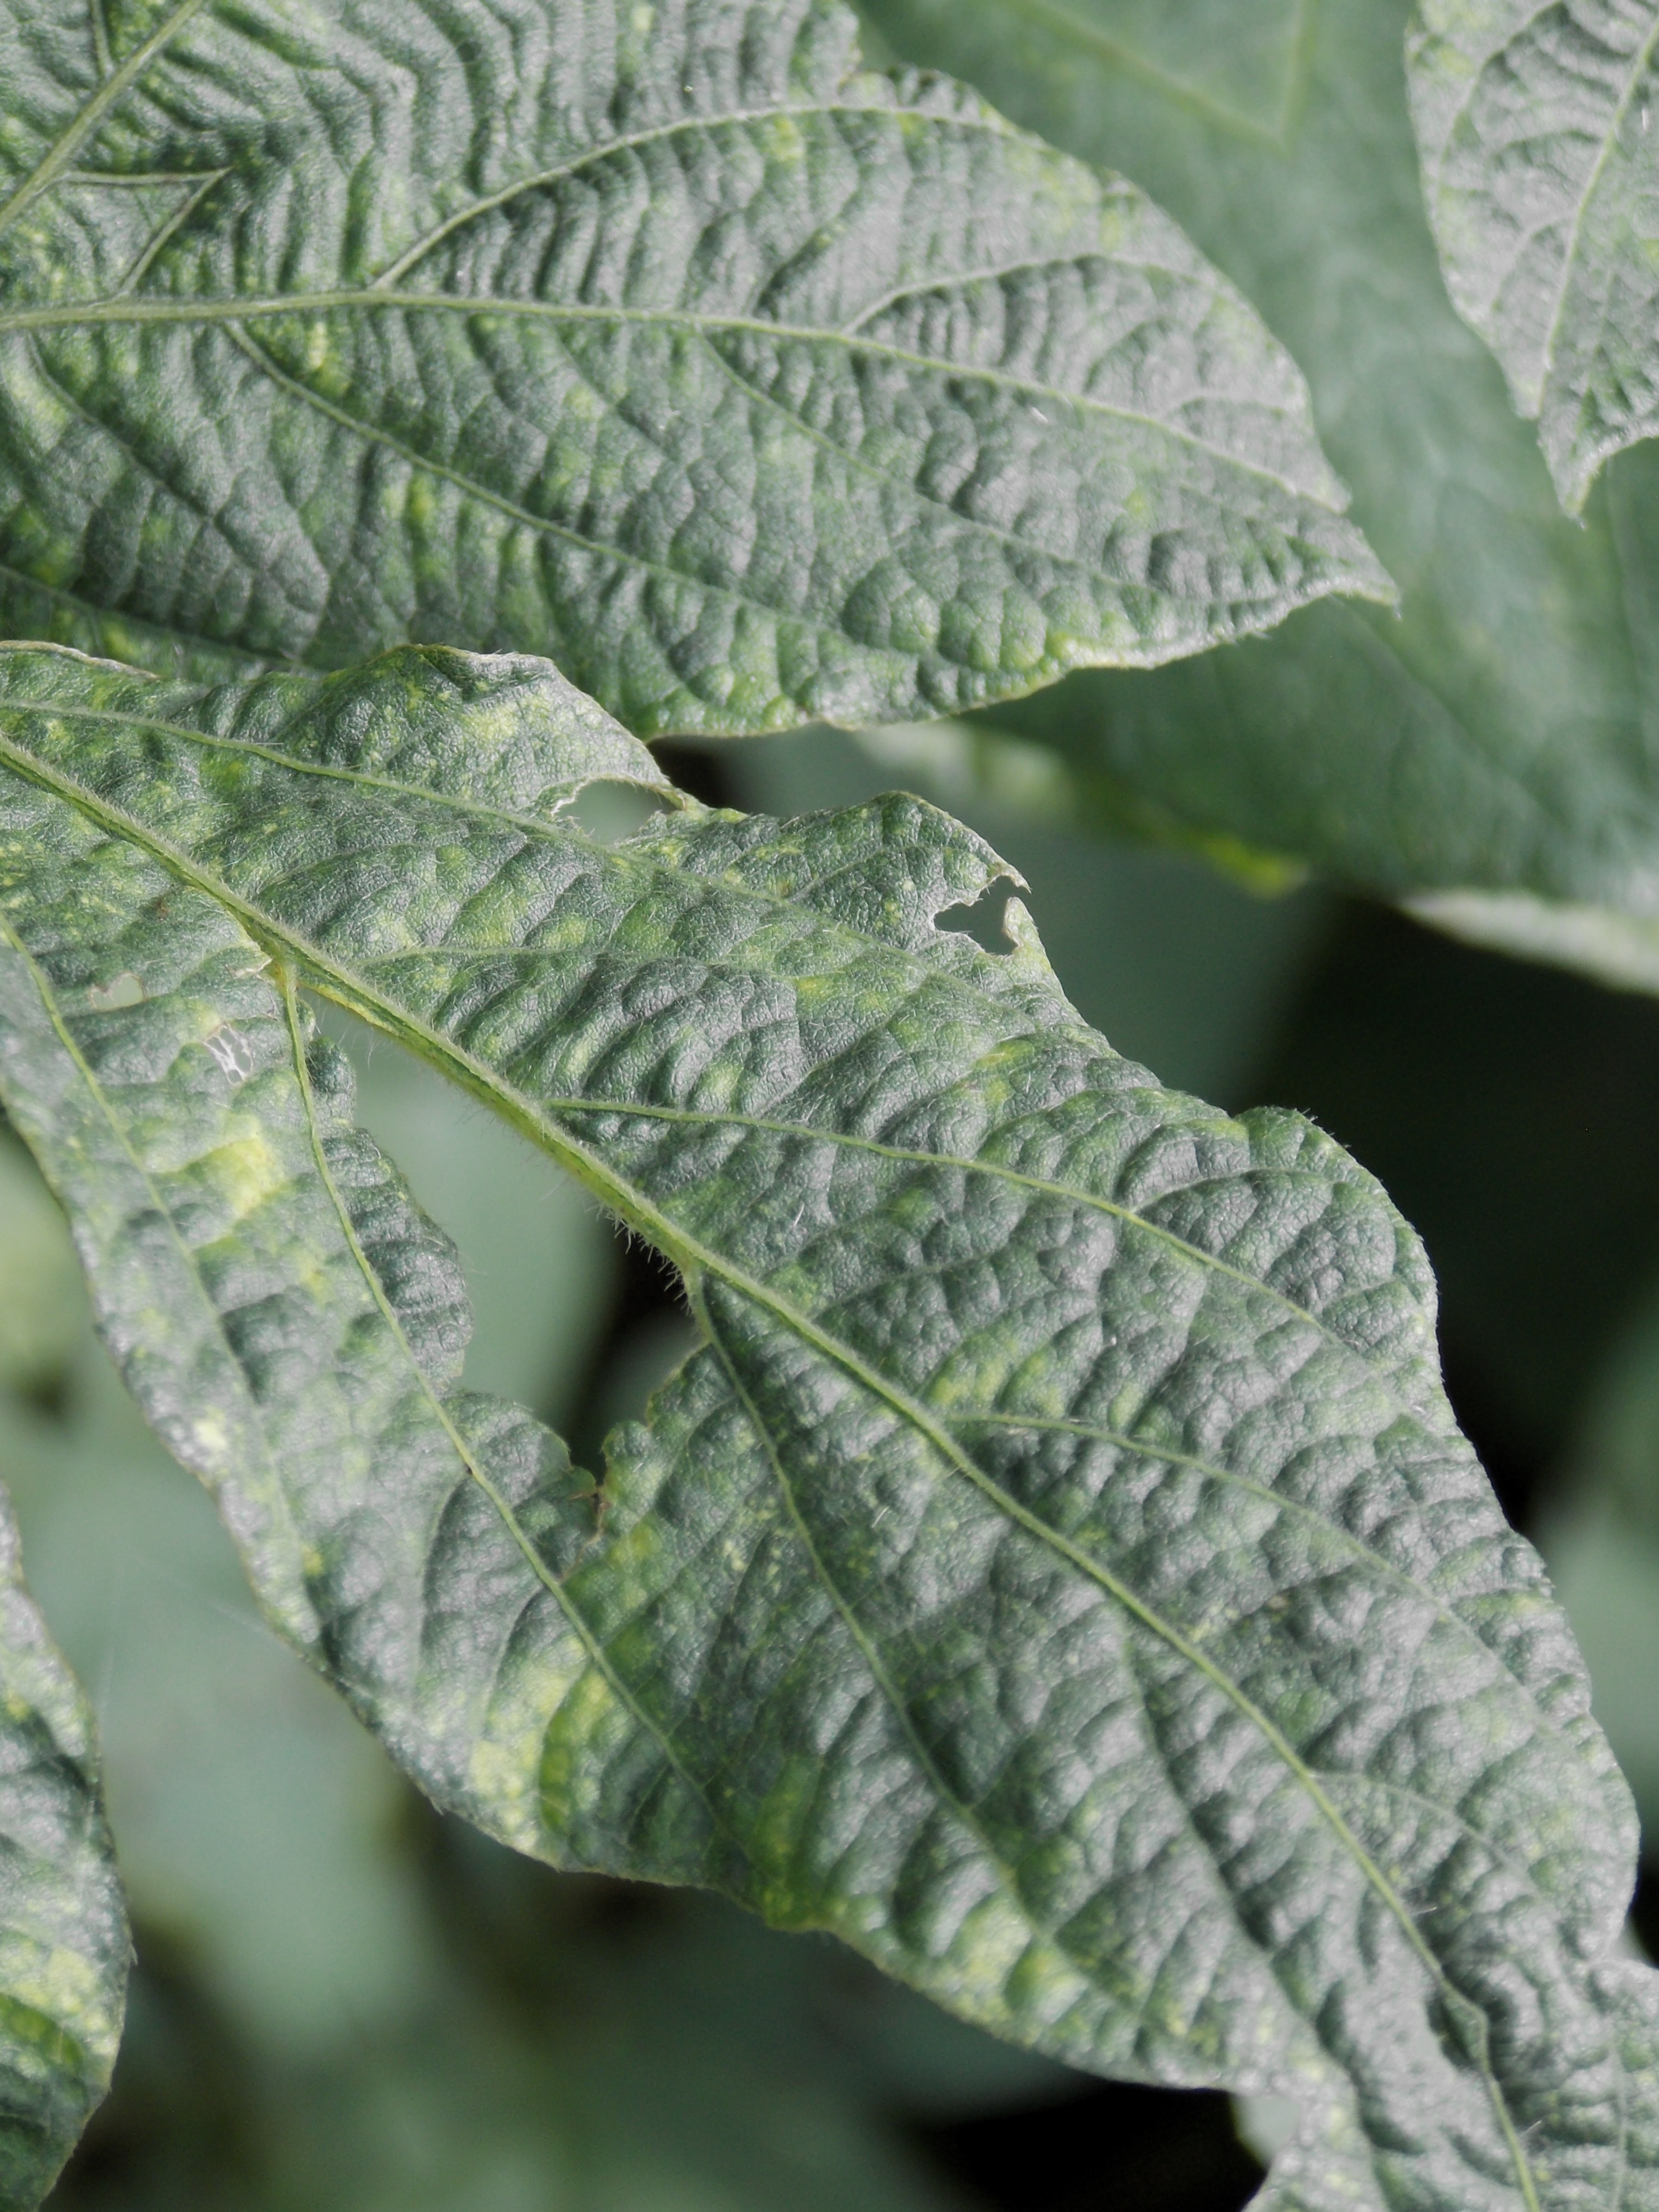
Label: Disease